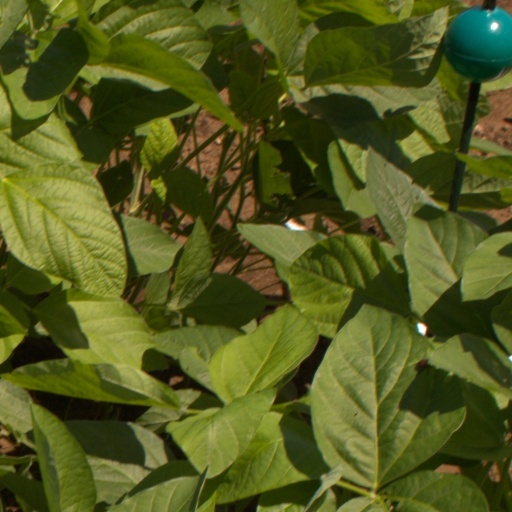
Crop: soybean